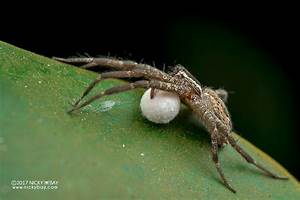
Label: spider